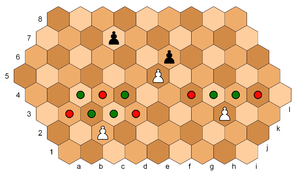
Les échecs hexagonaux sont des variantes du jeu d'échecs jouées sur des échiquiers de forme hexagonale. La majorité des variantes sont jouées sur un échiquier hexagonal de 91 cases. La variante la plus connue sont les échecs hexagonaux de Glinski.